Stunner (professional wrestling)

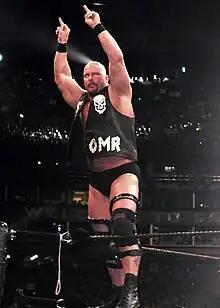
The stunner was made famous by Stone Cold Steve Austin

A stunner is a professional wrestling move, also a common term in professional wrestling referring to the ¾ facelock jawbreaker maneuver. The innovator of the move has been disputed, as both Mikey Whipwreck (who called it the "Whippersnapper") and Michael P.S. Hayes (who called it the "9-1-1") have both claimed to be behind the origin of the move. The move was named for Stone Cold Steve Austin's Stone Cold Stunner finisher, a finisher suggested to him by Hayes. It involves an attacking wrestler applying a three-quarter facelock (reaching back and grabbing the head of an opponent, thus pulling the opponent's jaw above the wrestler's shoulder) before falling to a seated position and forcing the opponent's jaw (but predominantly the opponent's neck) to drop down on the shoulder of the attacking wrestler. The free hand is sometimes used to hold the top of the head.